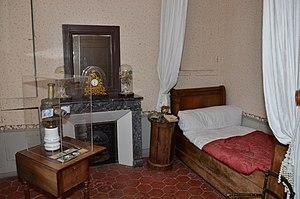
La Maison de Tante Léonie, ou Musée Marcel Proust, est une maison abritant le musée Marcel Proust d'Illiers-Combray en Eure-et-Loir, où l'écrivain passe ses vacances d'enfance entre 1877 et 1880. Source d'inspiration majeure de son œuvre À la recherche du temps perdu, la maison, propriété de la Société des Amis de Marcel Proust, est classée aux monuments historiques depuis 1961 et labellisée Maisons des Illustres. Le Musée Marcel Proust a en outre reçu l'appellation Musée de France.